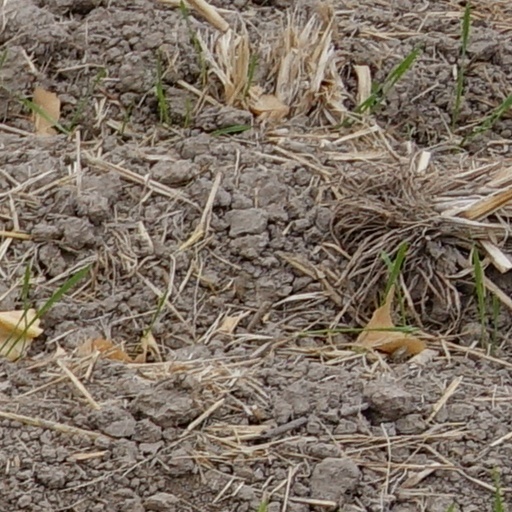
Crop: wheat